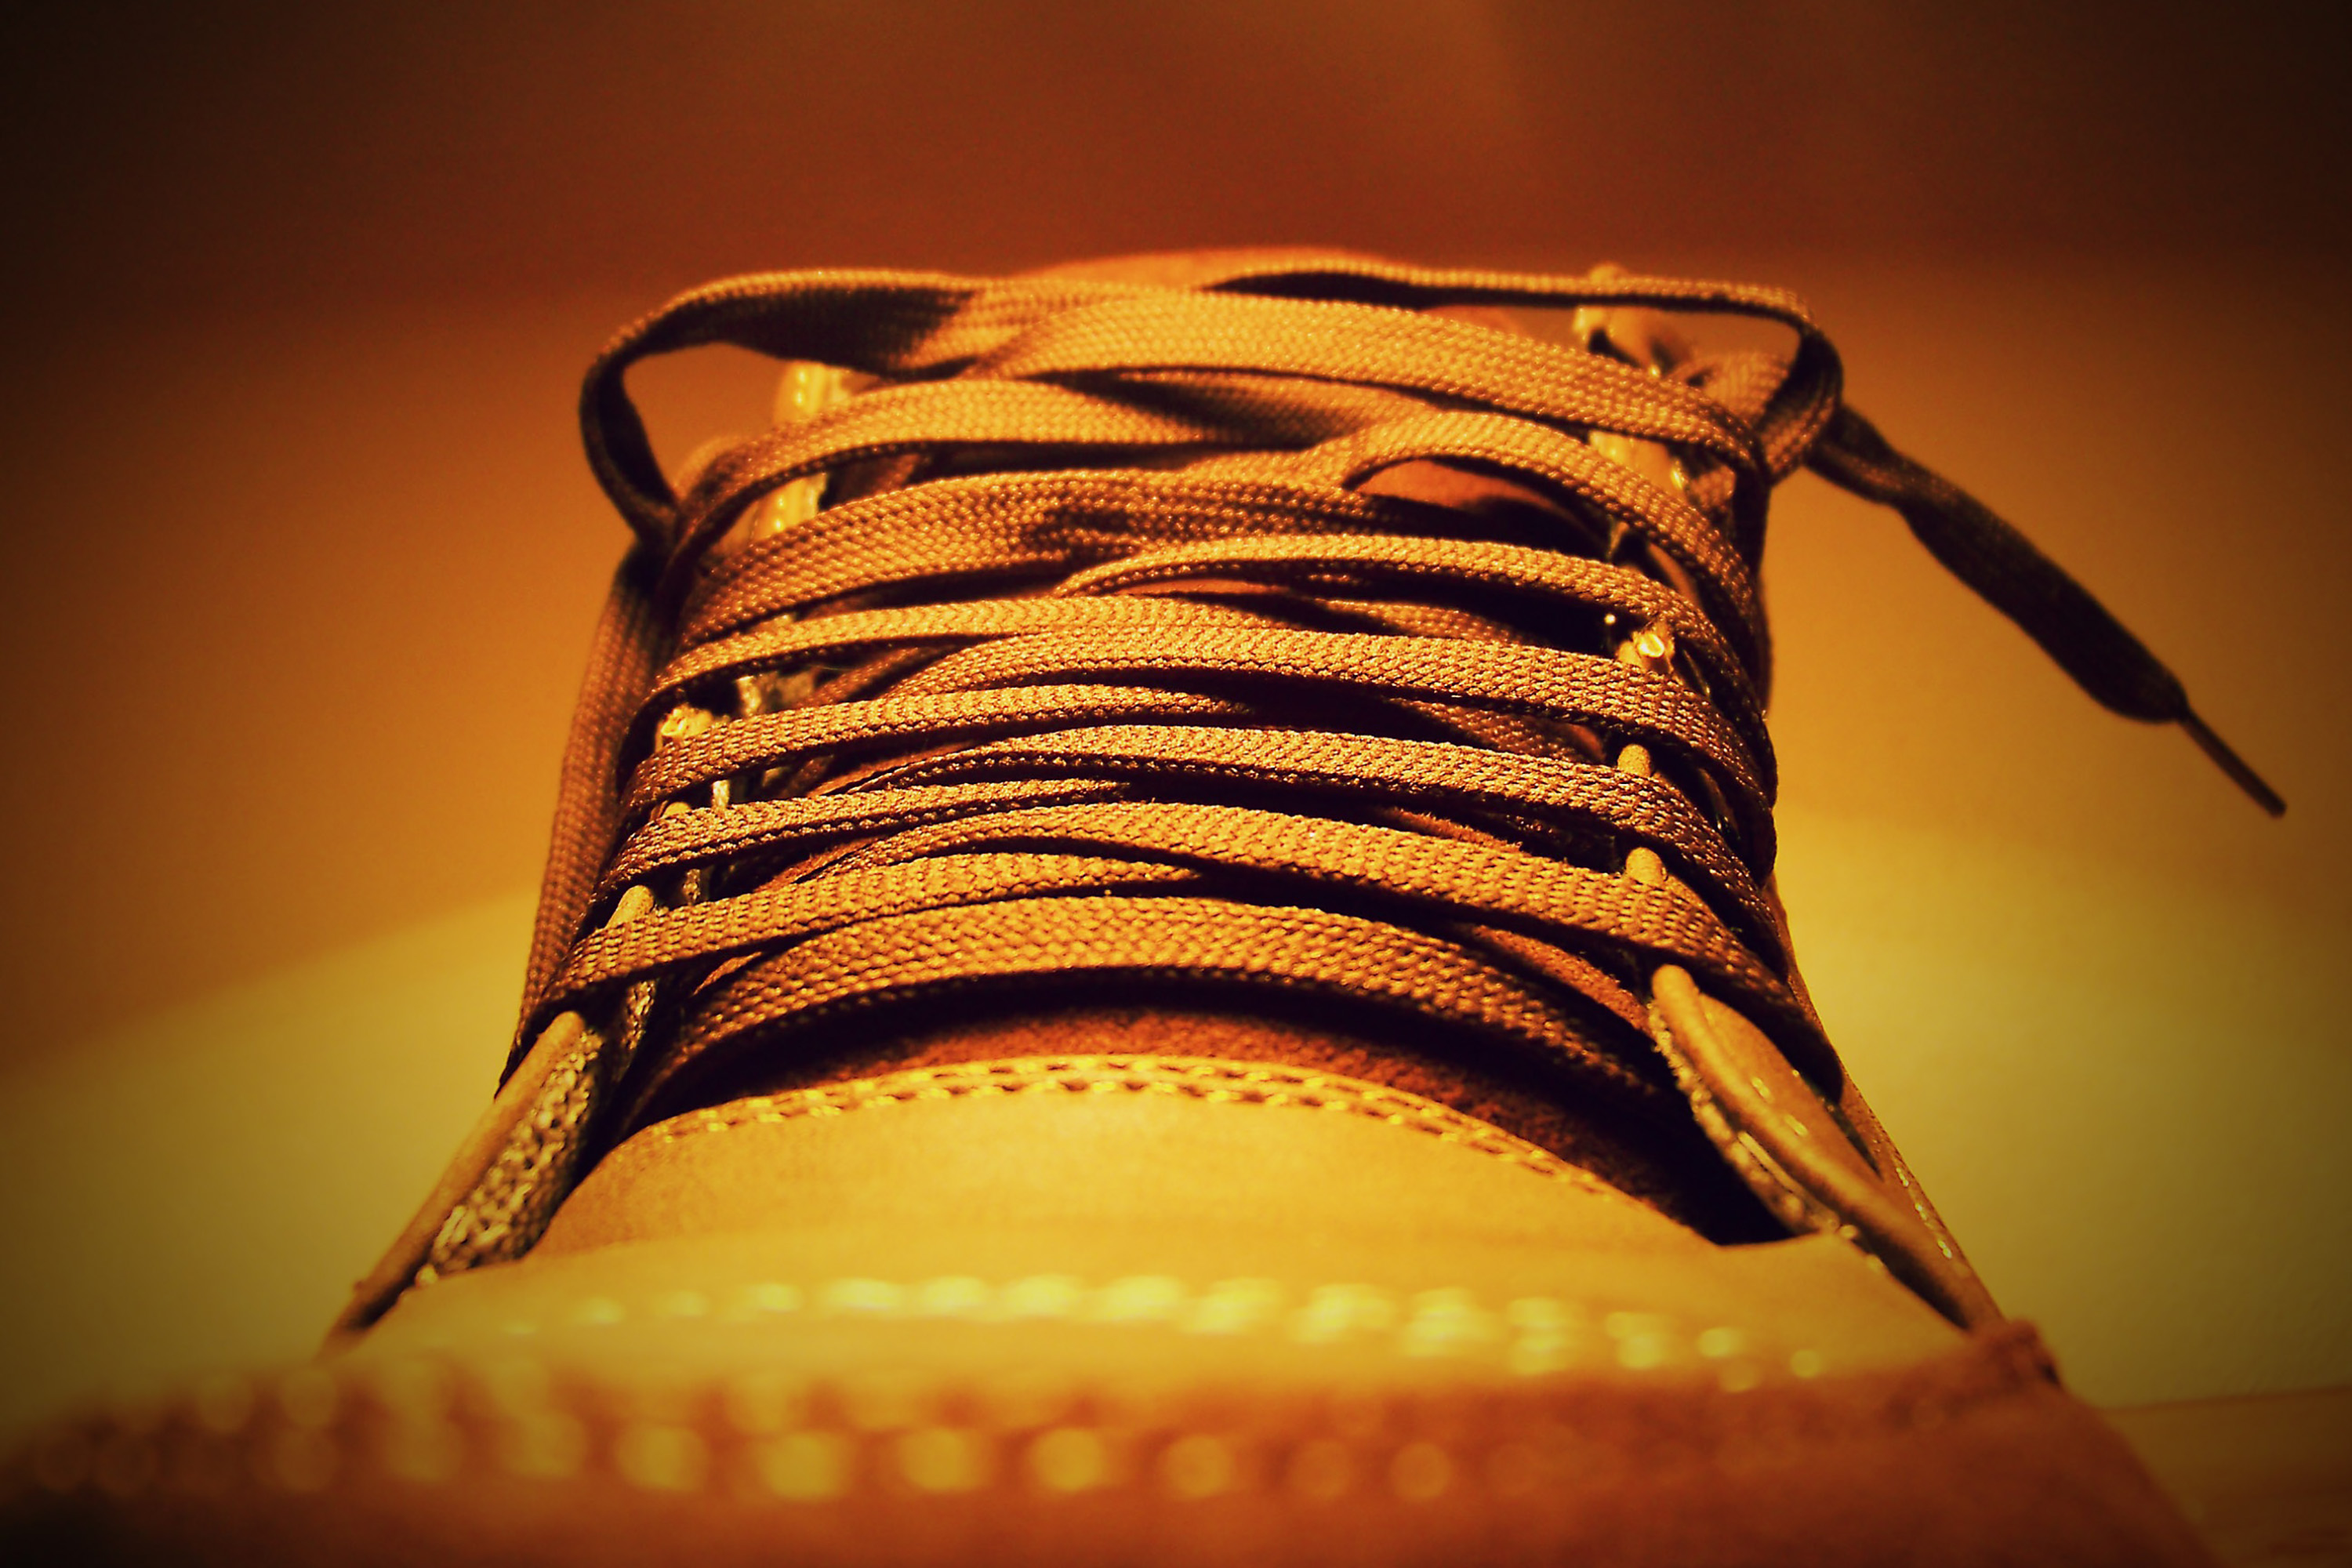
footwear, shoe, still life photography, close up, photography, macro photography